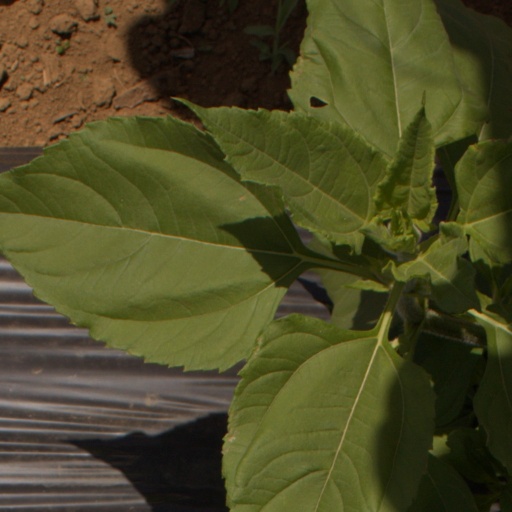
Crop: Jerusalem artichoke